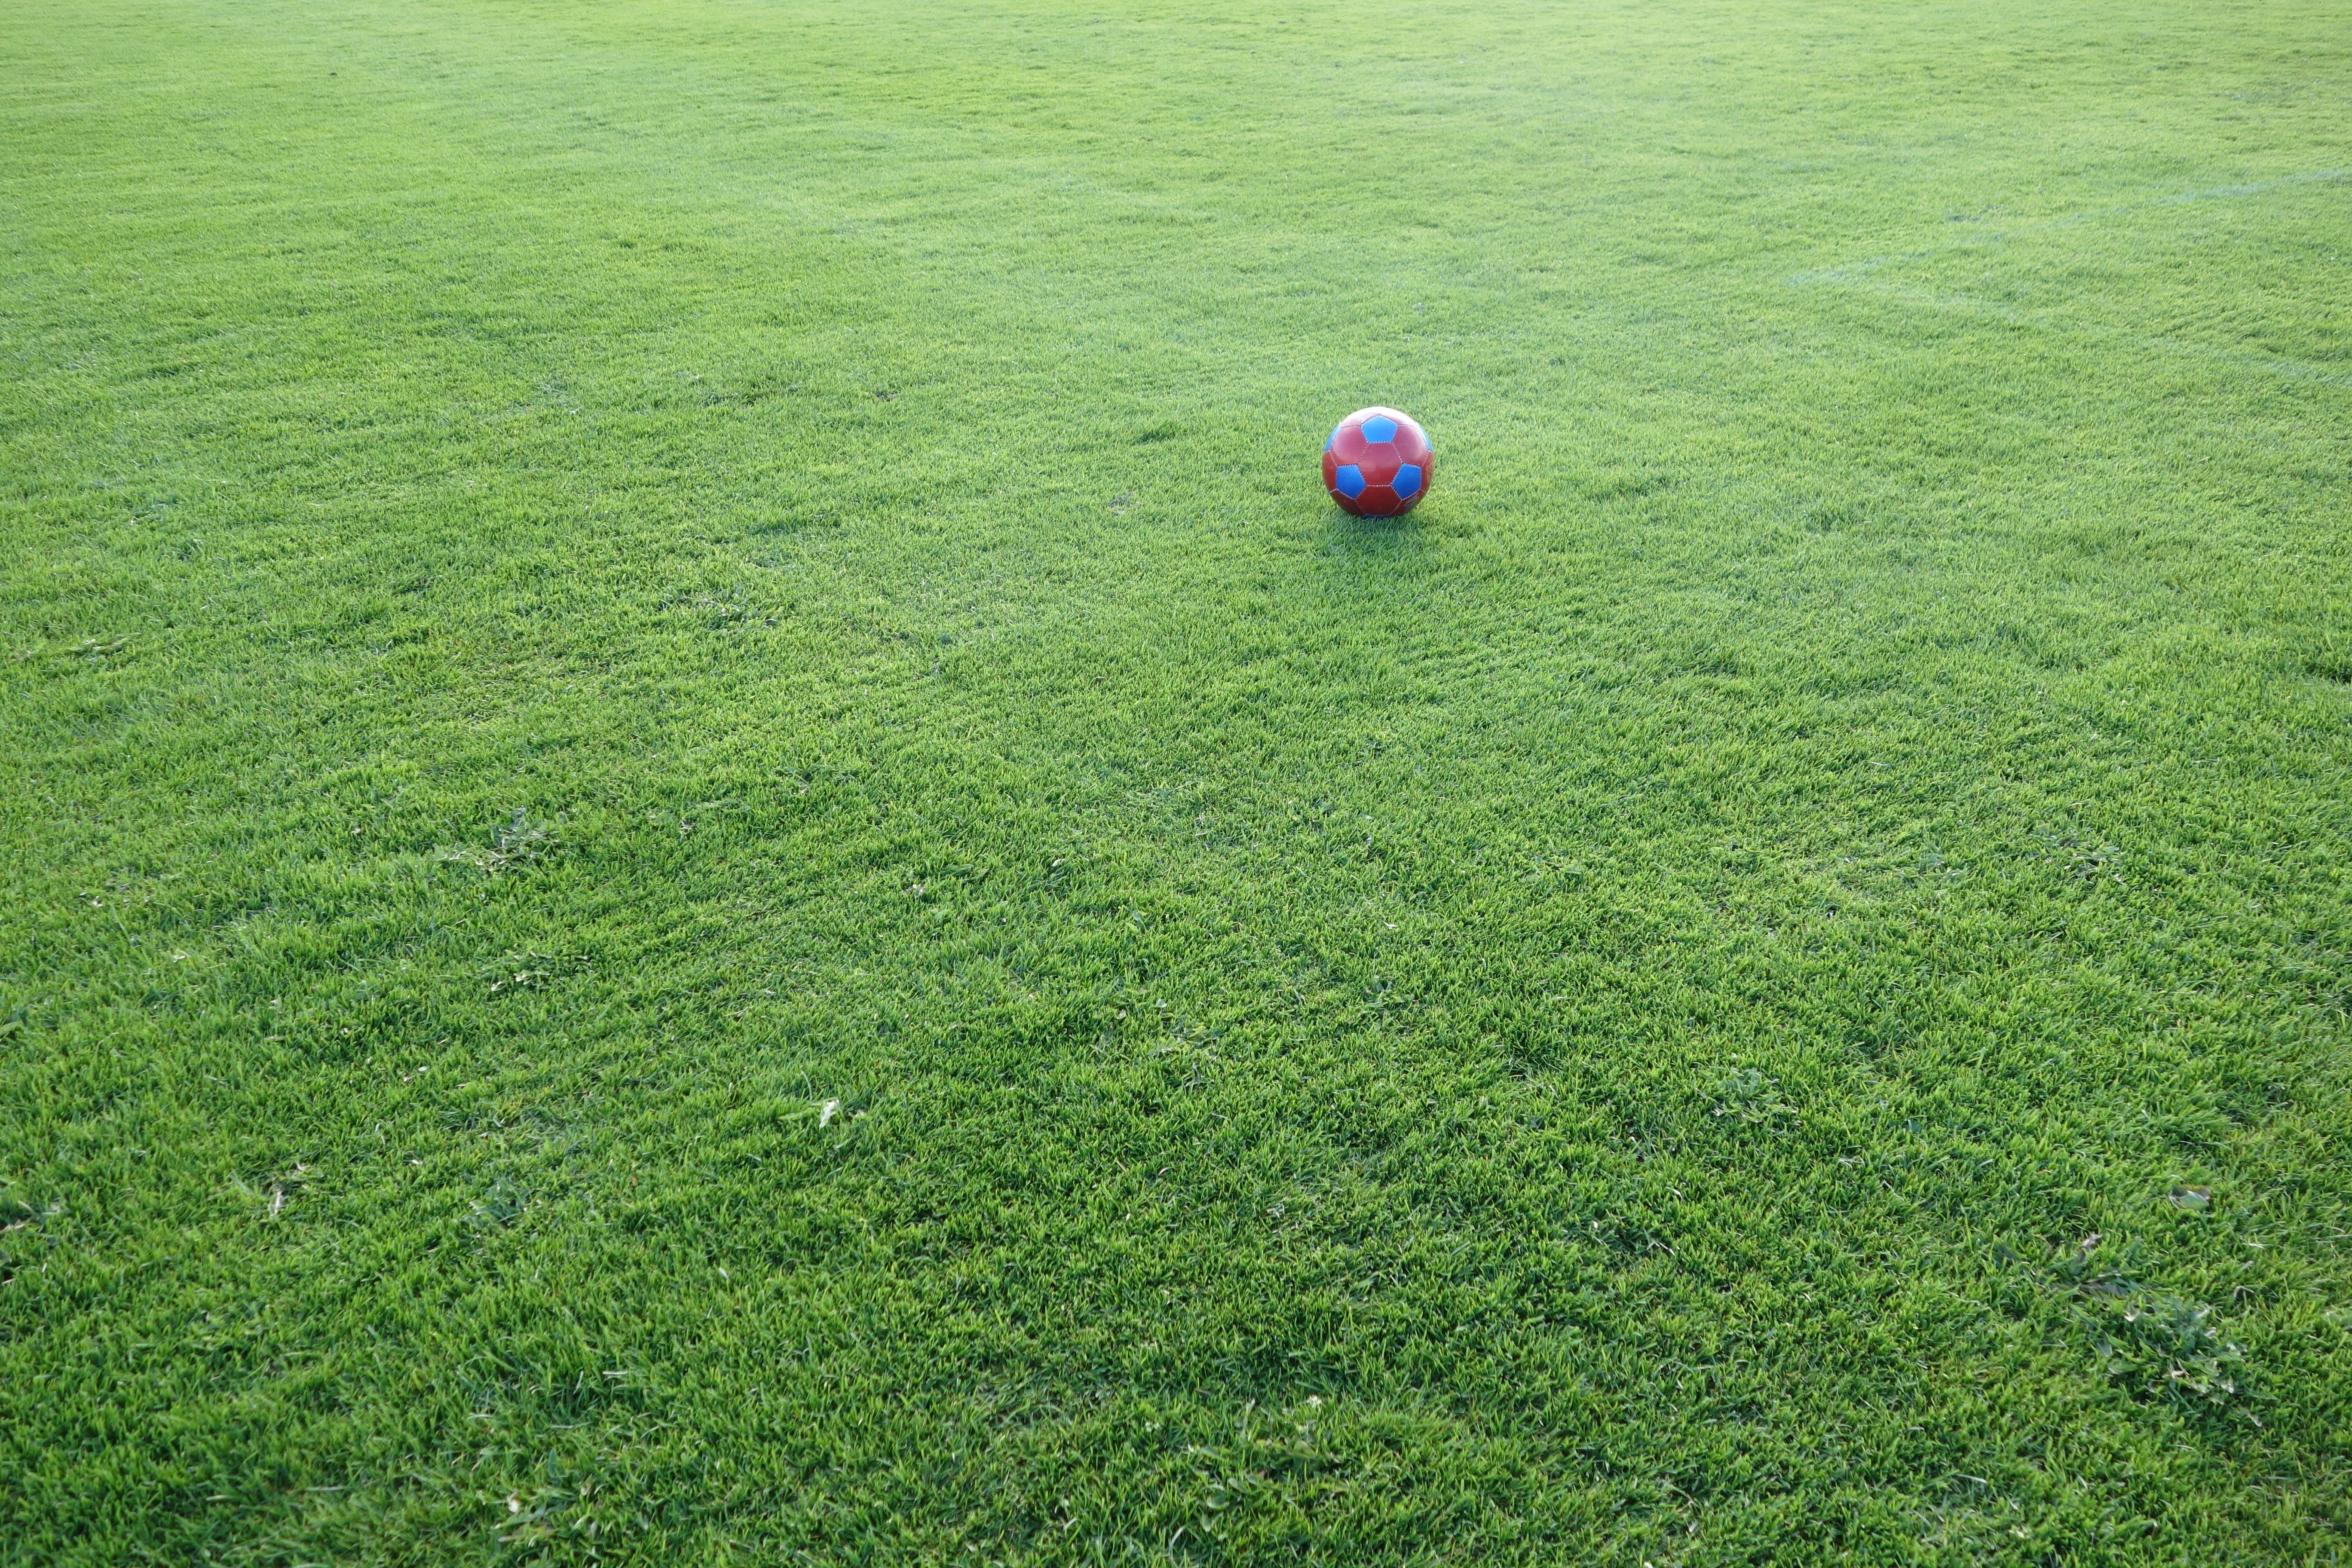
grass, plant, sport, field, lawn, meadow, recreation, green, soil, football, baseball field, football pitch, sports, grassland, ball, rush, flooring, ball sports, football match, sports ground, playing field, football field, world championship